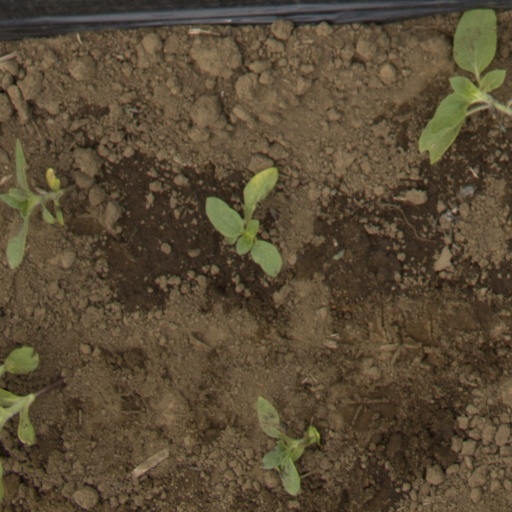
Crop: Jerusalem artichoke